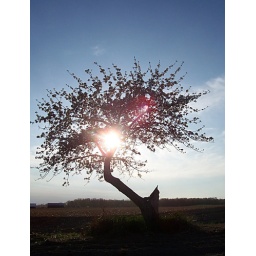
Yup, digging in the really old picture box again. The tornado got that tree about a year later.